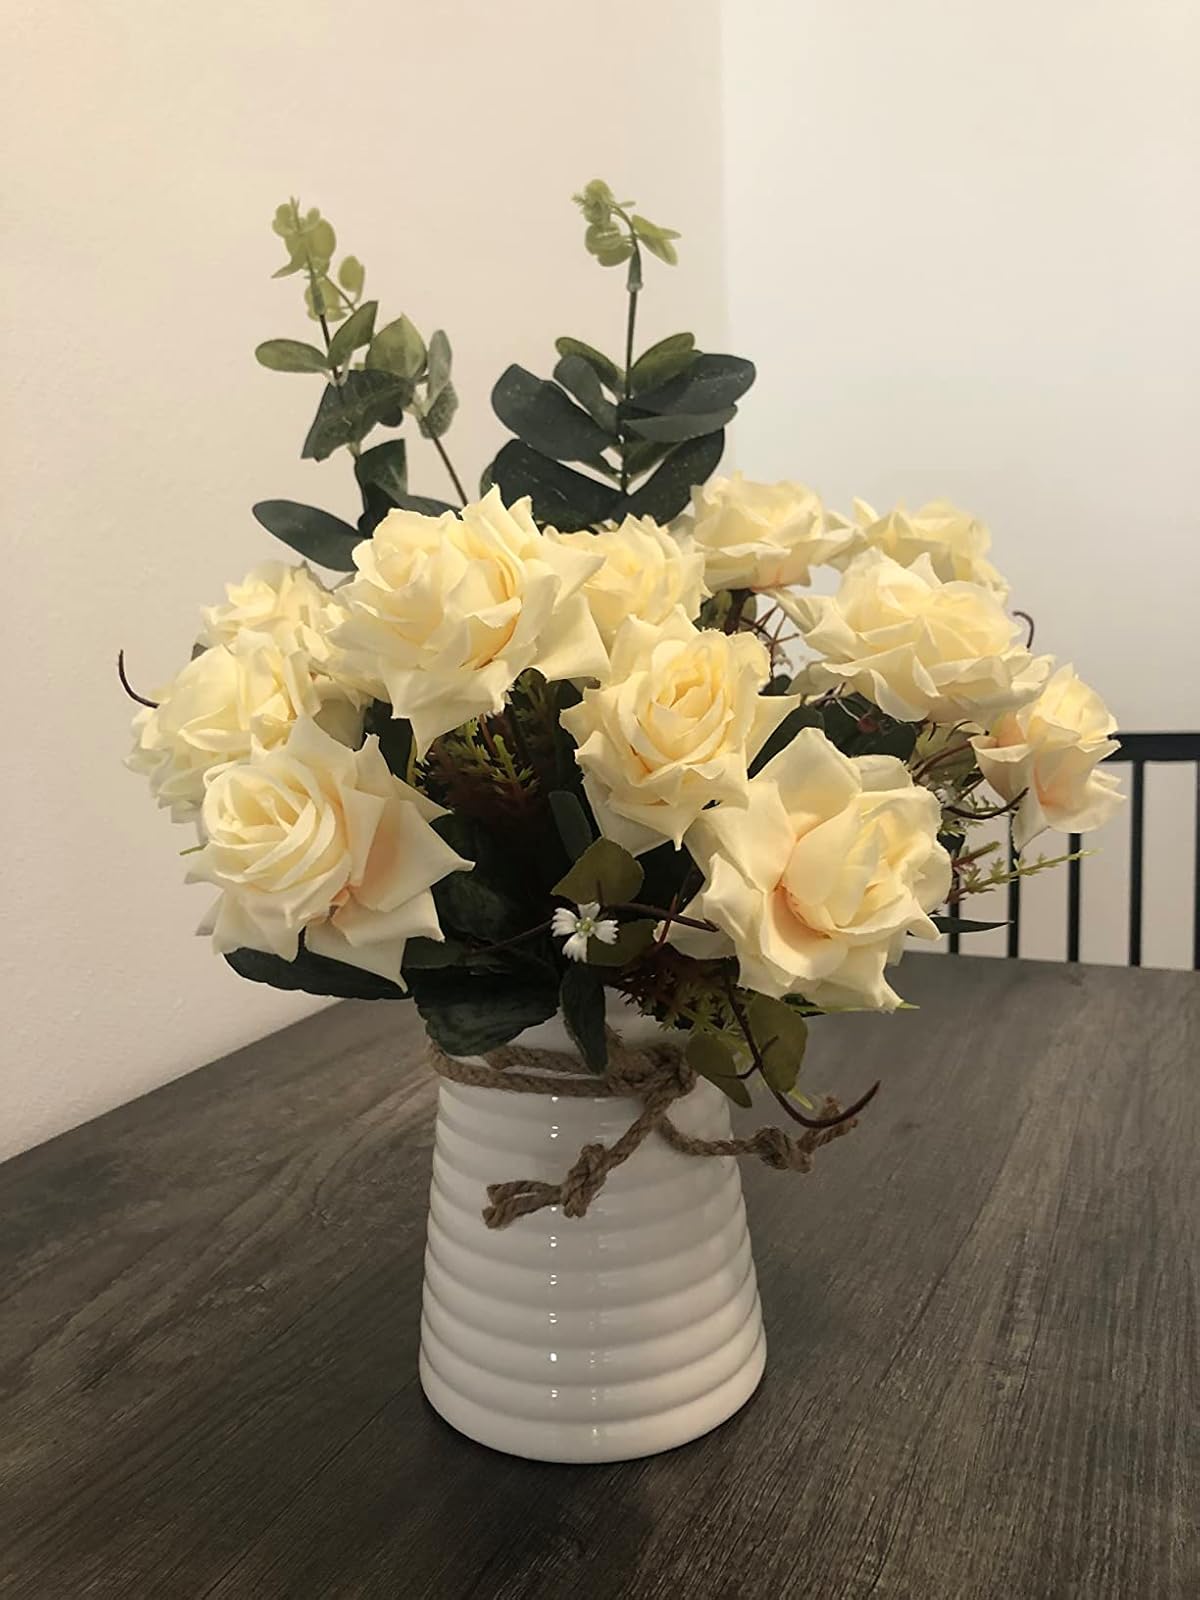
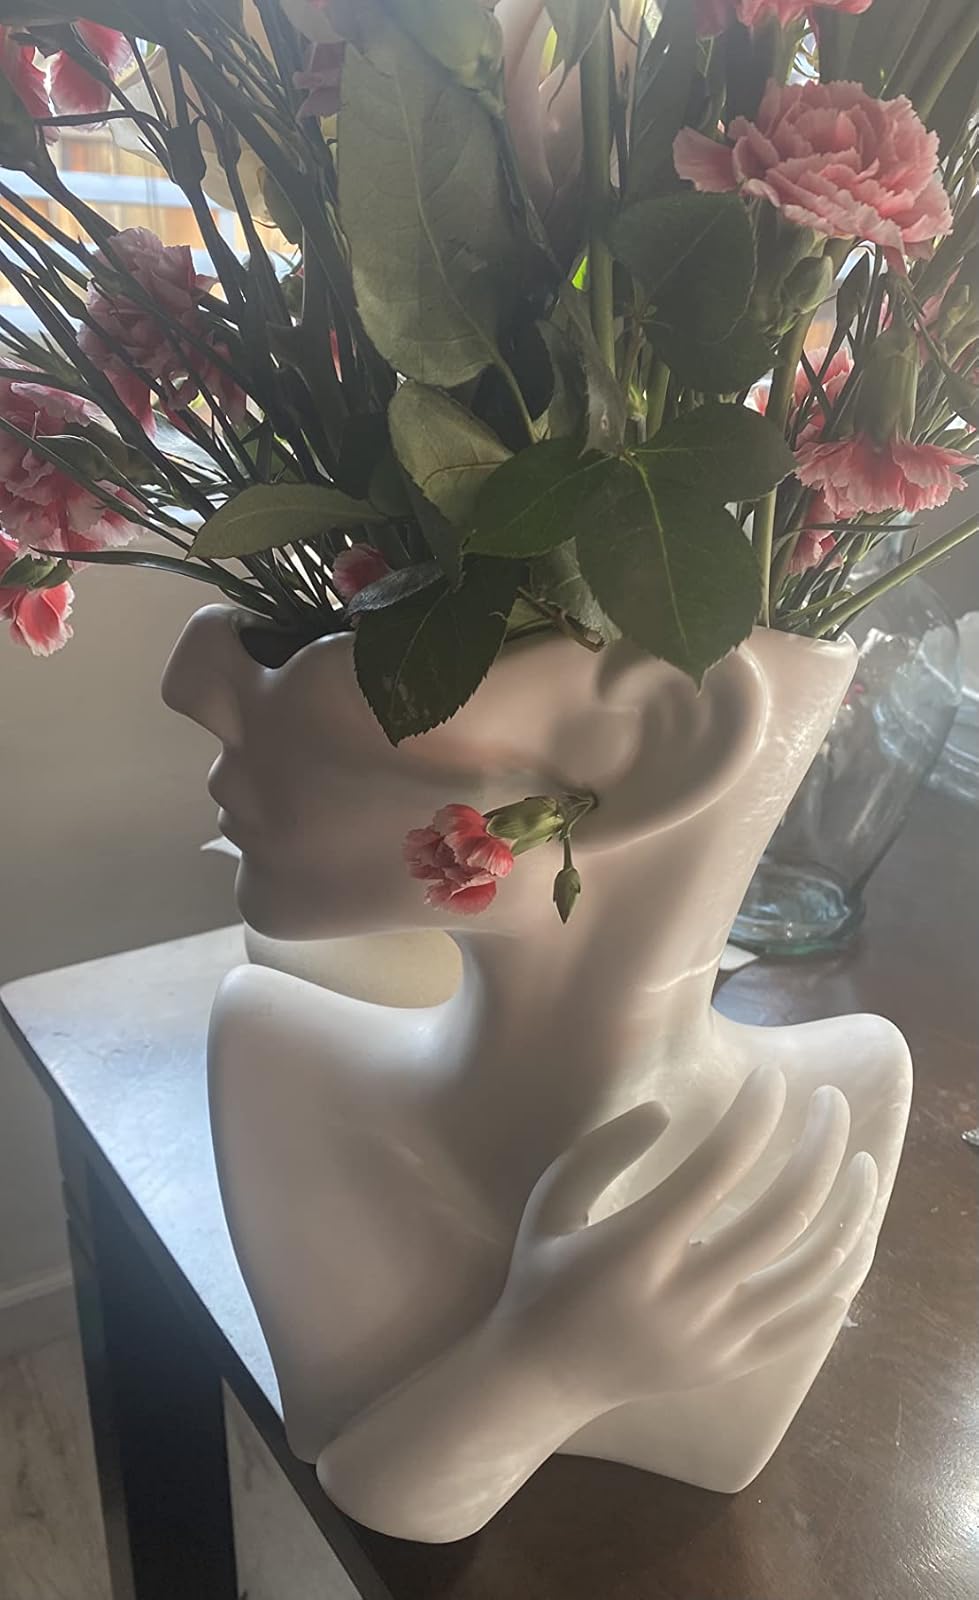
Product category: vase
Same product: no